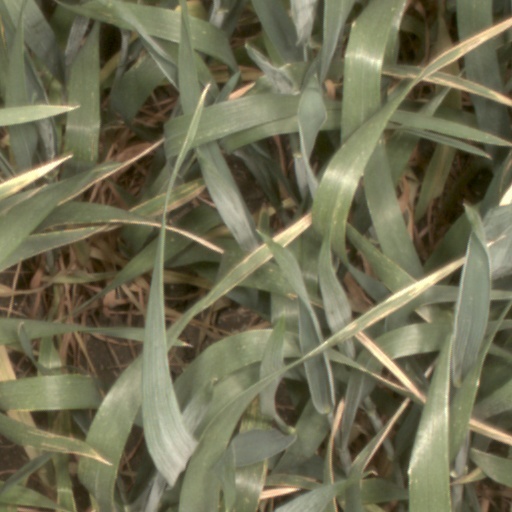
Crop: wheat